Zeebrugge Raid

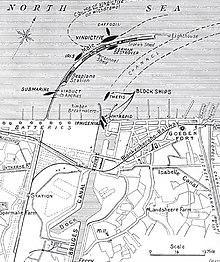

An appeal was made to the Grand Fleet for volunteers for special service on 23 February 1918. Very few of the participants were aware of the objective. The cruisers involved in the blockade, including , were equipped in Chatham by over for the special fitting out or (in the case of the ships to be sunk) stripping out of unnecessary equipment, including their masts. "Iris", "Daffodil" and the submarines were converted in Portsmouth. The fleet made its rendezvous at Swin Deep, about south of Clacton. The first opportunity for the raid was early April 1918 and on 2 April the fleet sailed and Zeebrugge was bombed by 65 Squadron from Dunkirk. The success of the raid depended upon smokescreens to protect the British ships from the fire of German coastal artillery but the wind direction was unfavourable and the attack was called off. Zeebrugge was visible to the fleet and the fleet to the Germans in Zeebrugge; seventy-seven ships of all sizes, some with their lights already switched off, had to make a sharp turn to the west to return to their bases.